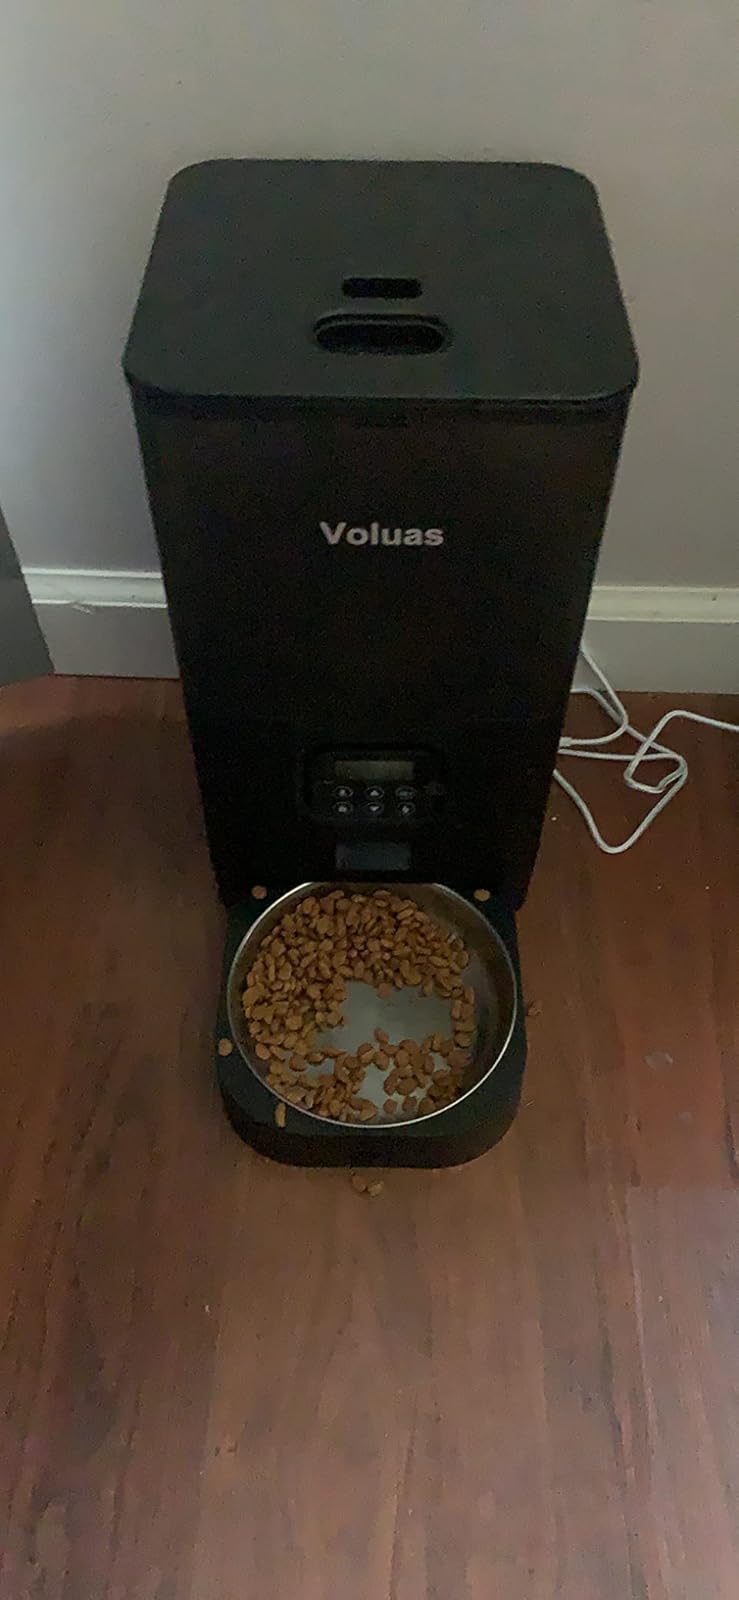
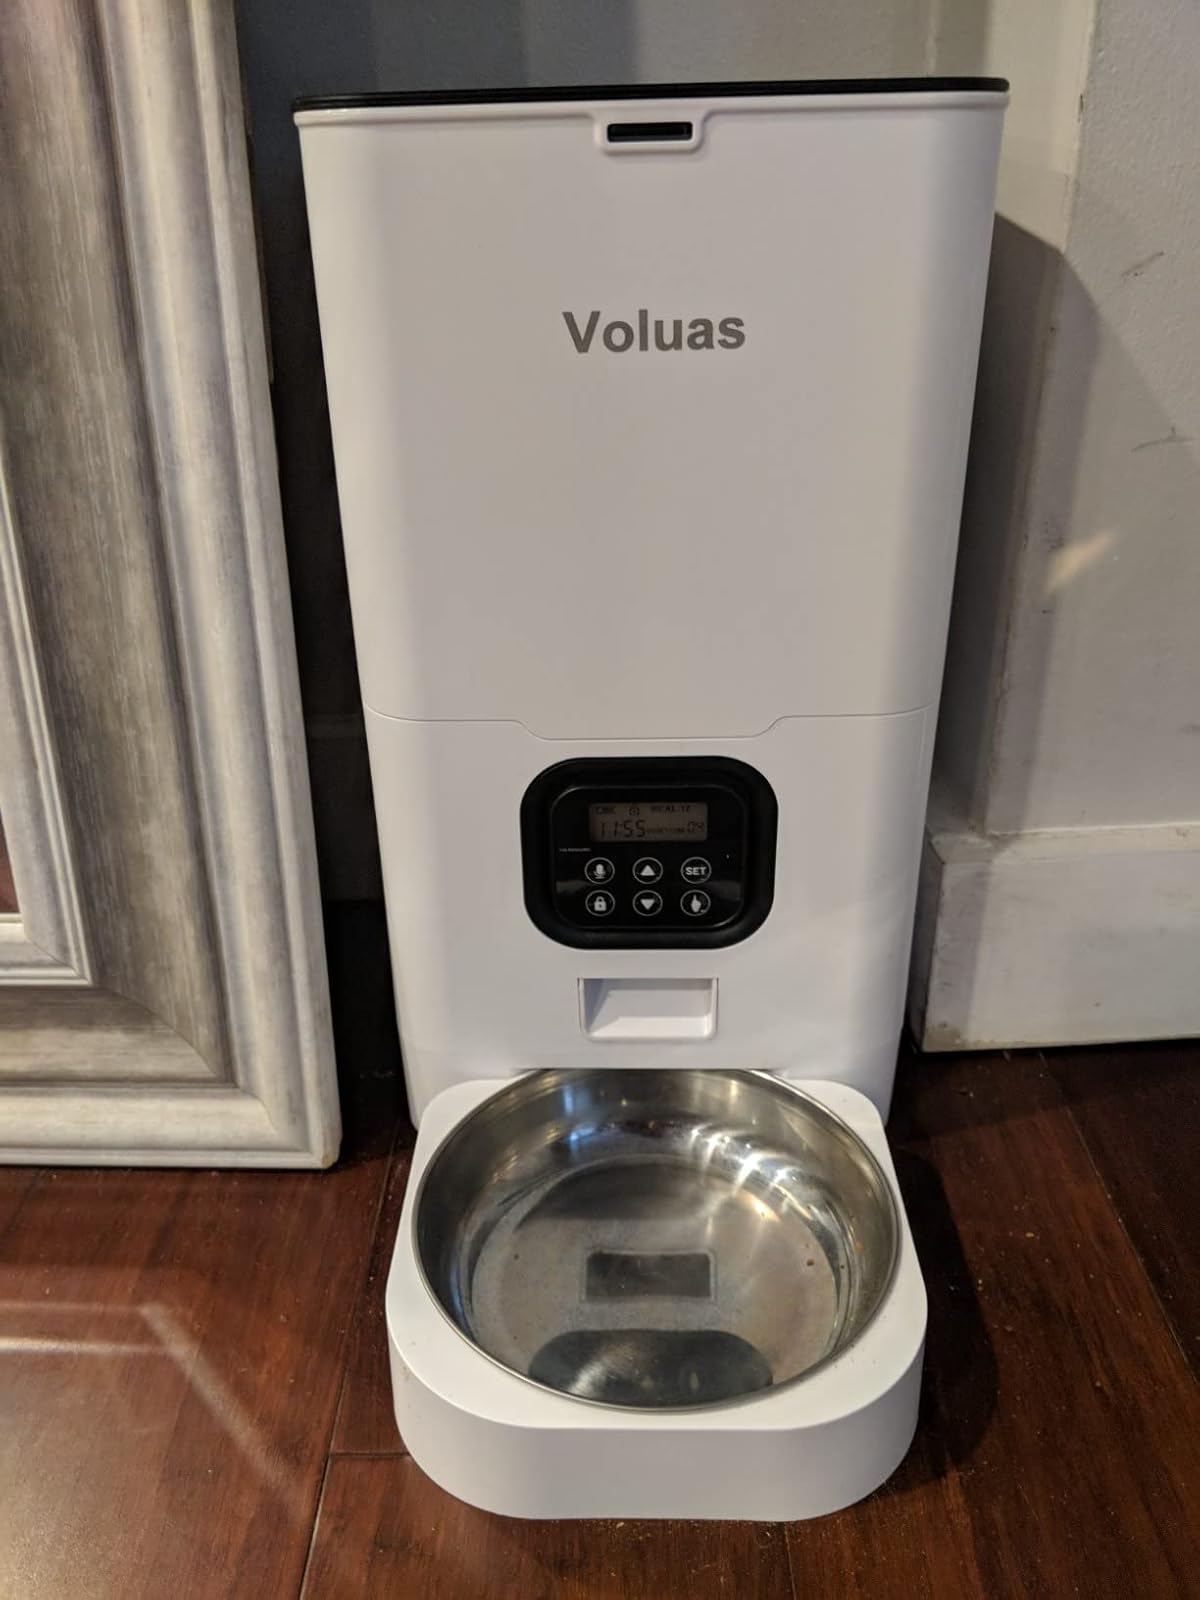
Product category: items_feeder
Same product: no